Åsa Beckman

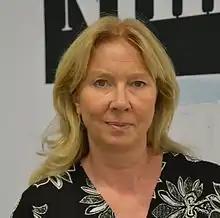
Åsa Beckman

Åsa Beckman (born 1961) is a Swedish literary critic. She writes for the Swedish newspaper "Dagens Nyheter" and was editor of the literary magazine "Bonniers Litterära Magasin" from 1987 to 1990.